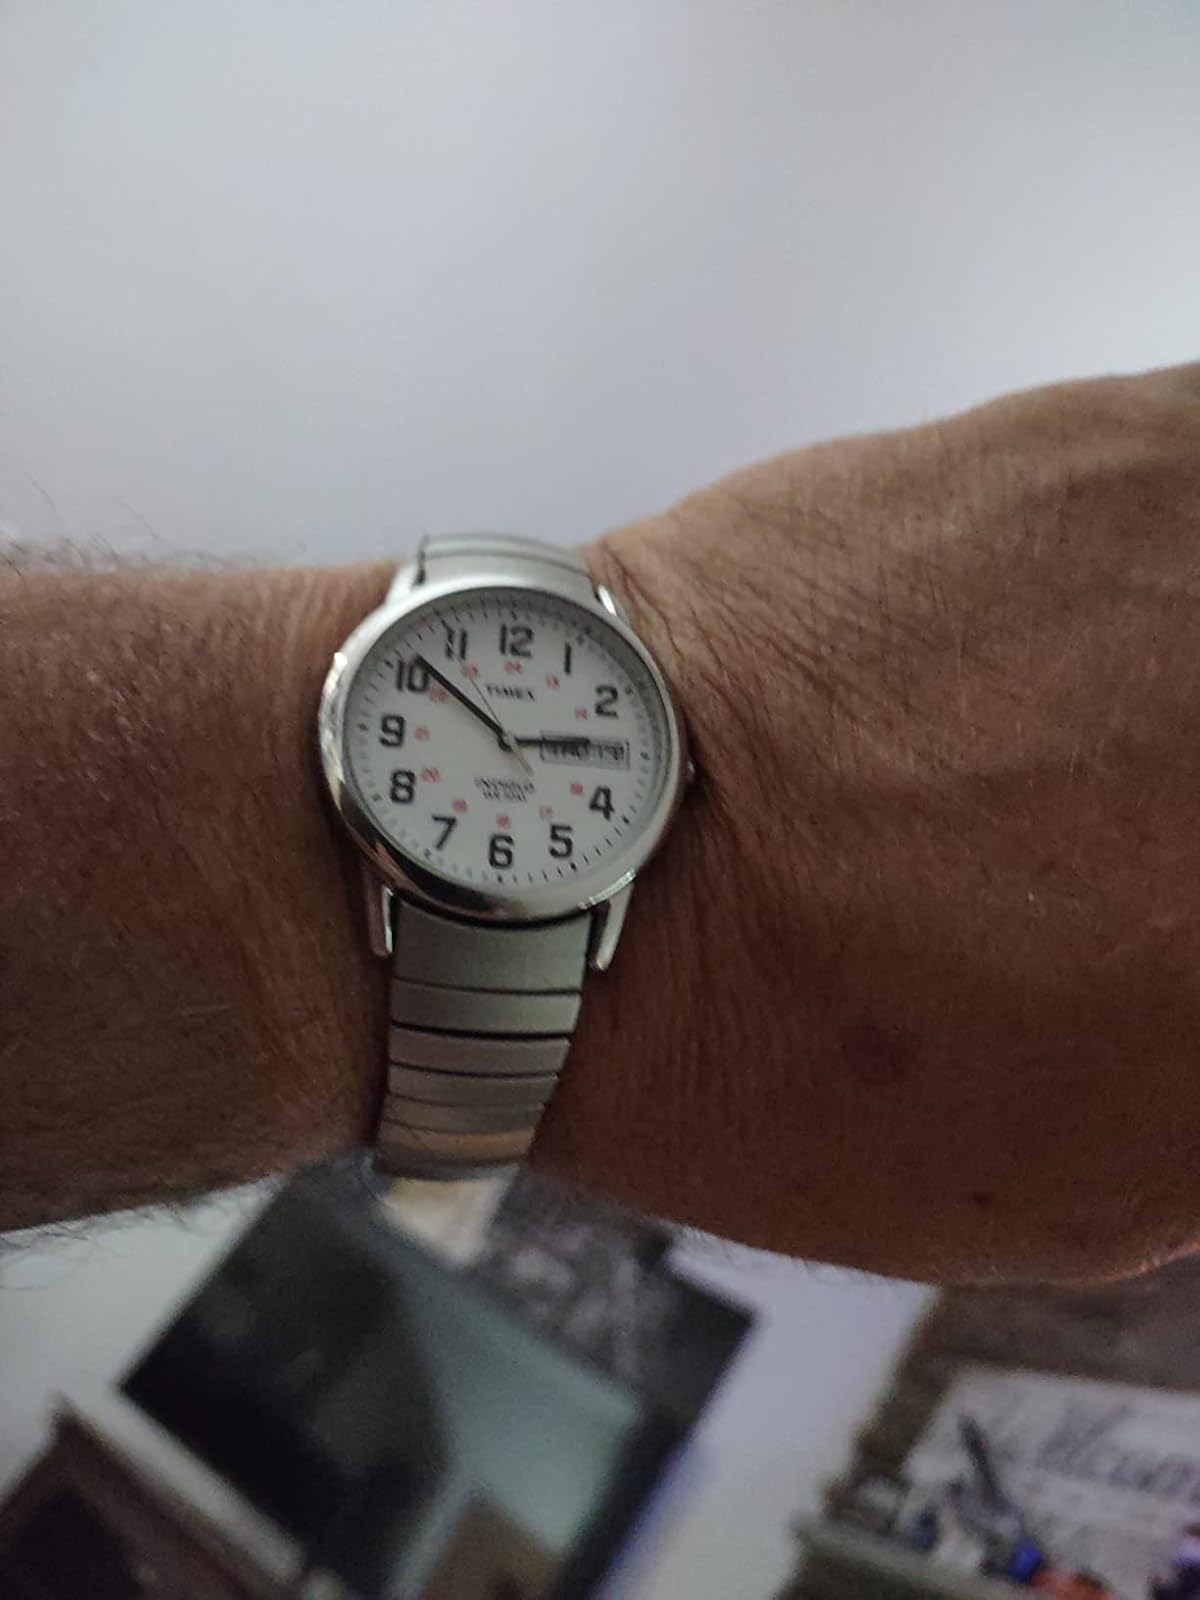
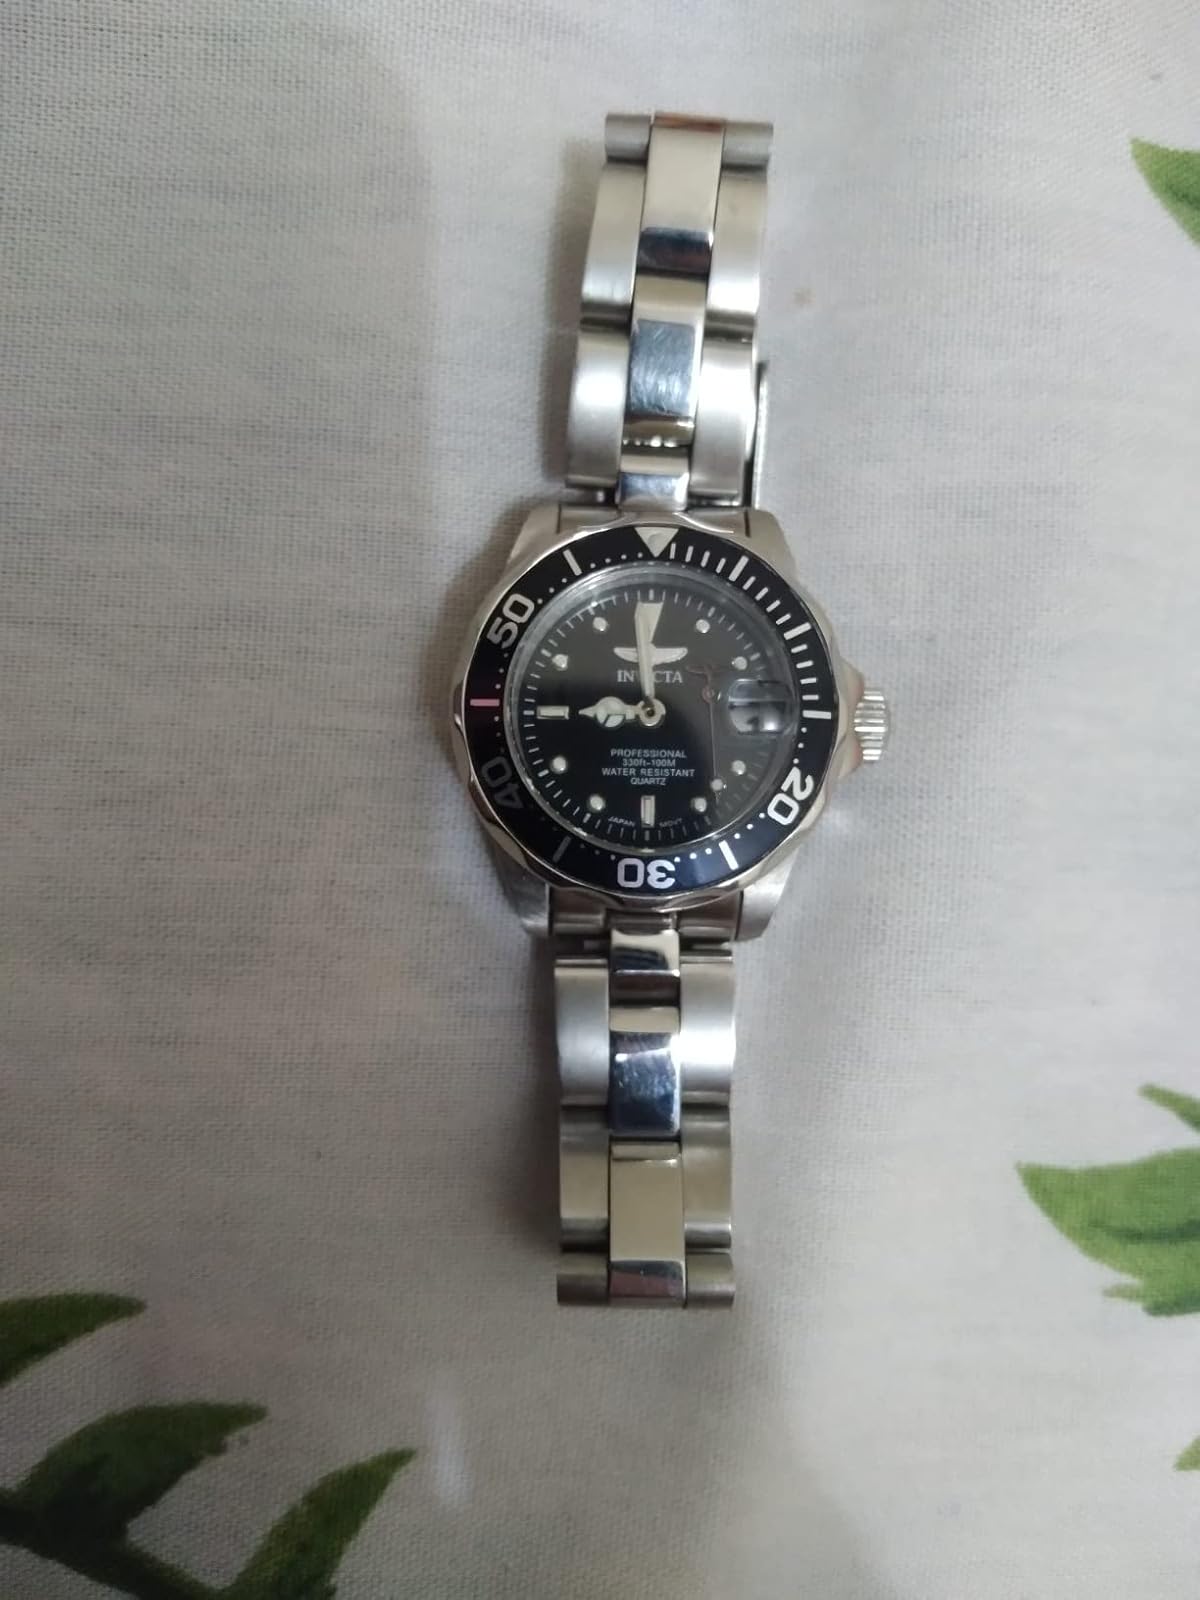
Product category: accessories_watch
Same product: no